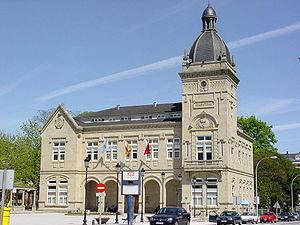
Mairie de A Estrada en Galice, Espagne Publish by= Luis Miguel Bugallo Sánchez. Self made
A Estrada est une commune de la province de Pontevedra en Espagne située dans la communauté autonome de Galice.